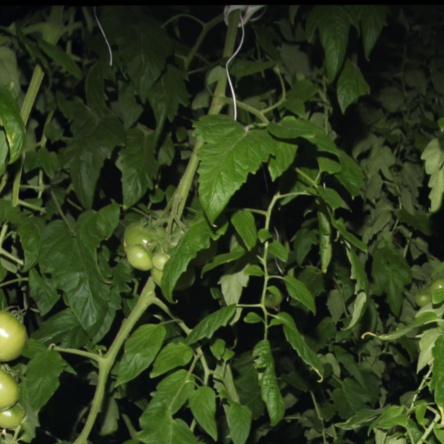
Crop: tomato